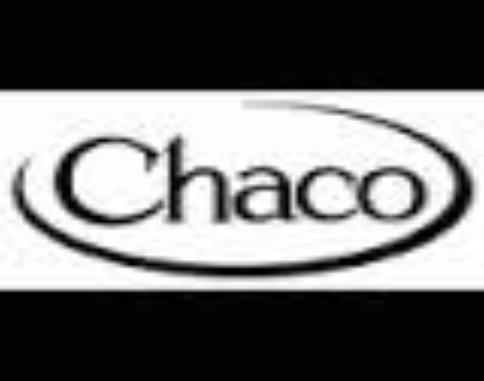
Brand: Chaco
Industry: Clothes